Das Racist

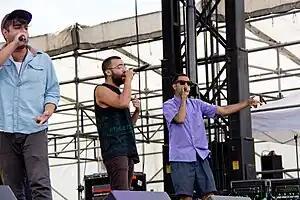
Das Racist performing at Governors Ball in New York City in 2011

Das Racist was an American alternative hip hop group based in Brooklyn, composed of MCs Heems and Kool A.D. and hype man Ashok Kondabolu (a.k.a. Dapwell or Dap). Known for their use of humor, academic references, foreign allusions, and unconventional style, Das Racist was widely hailed as an urgent new voice in rap, after occasionally being misunderstood as joke rap when they first appeared.